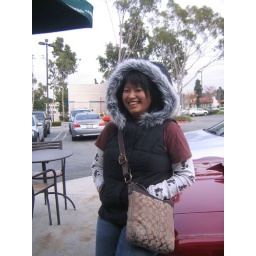
fujis standing in front of kasuge. looking as cute as a fujis can.